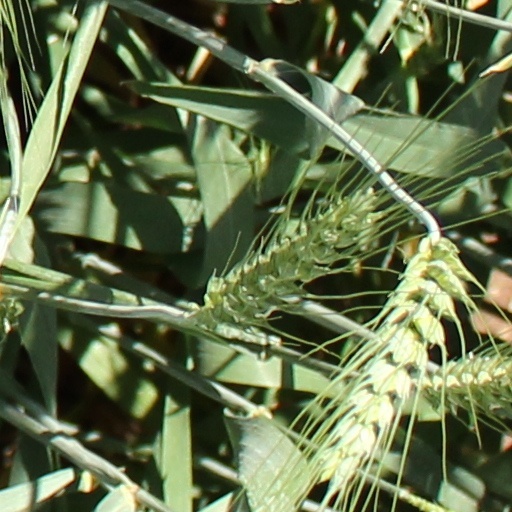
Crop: wheat